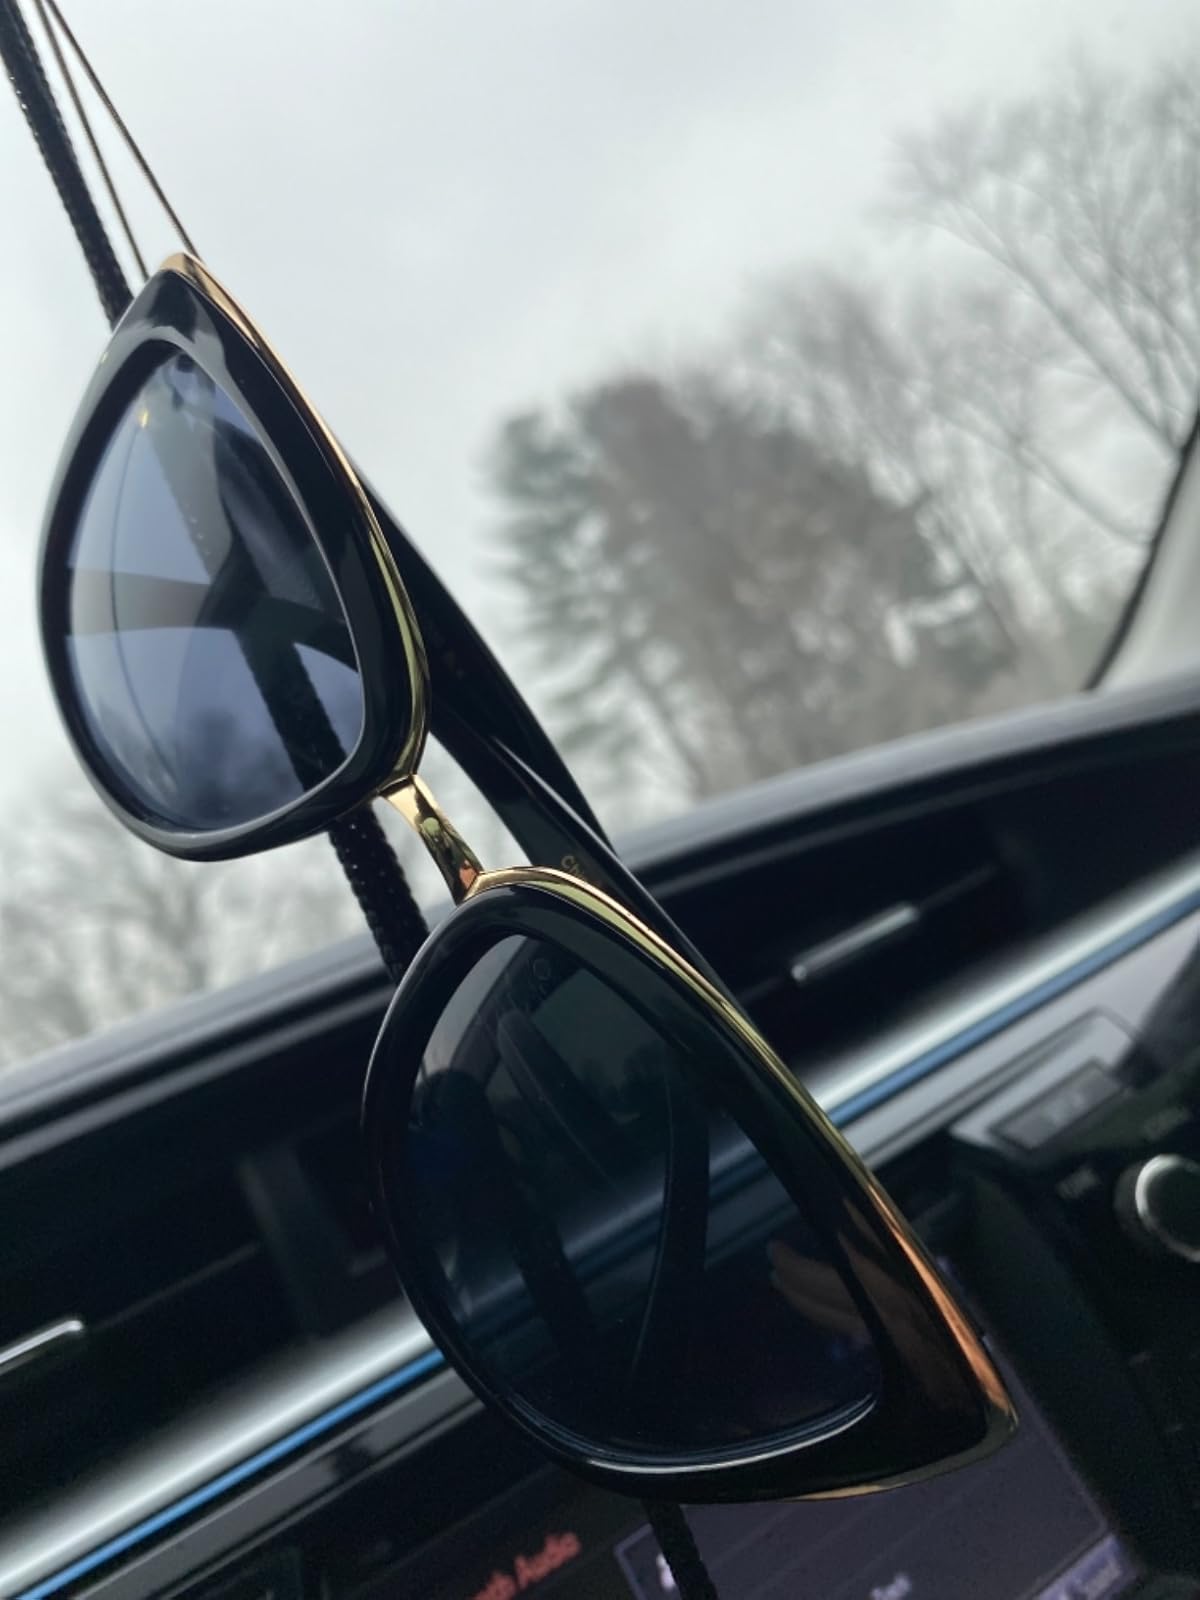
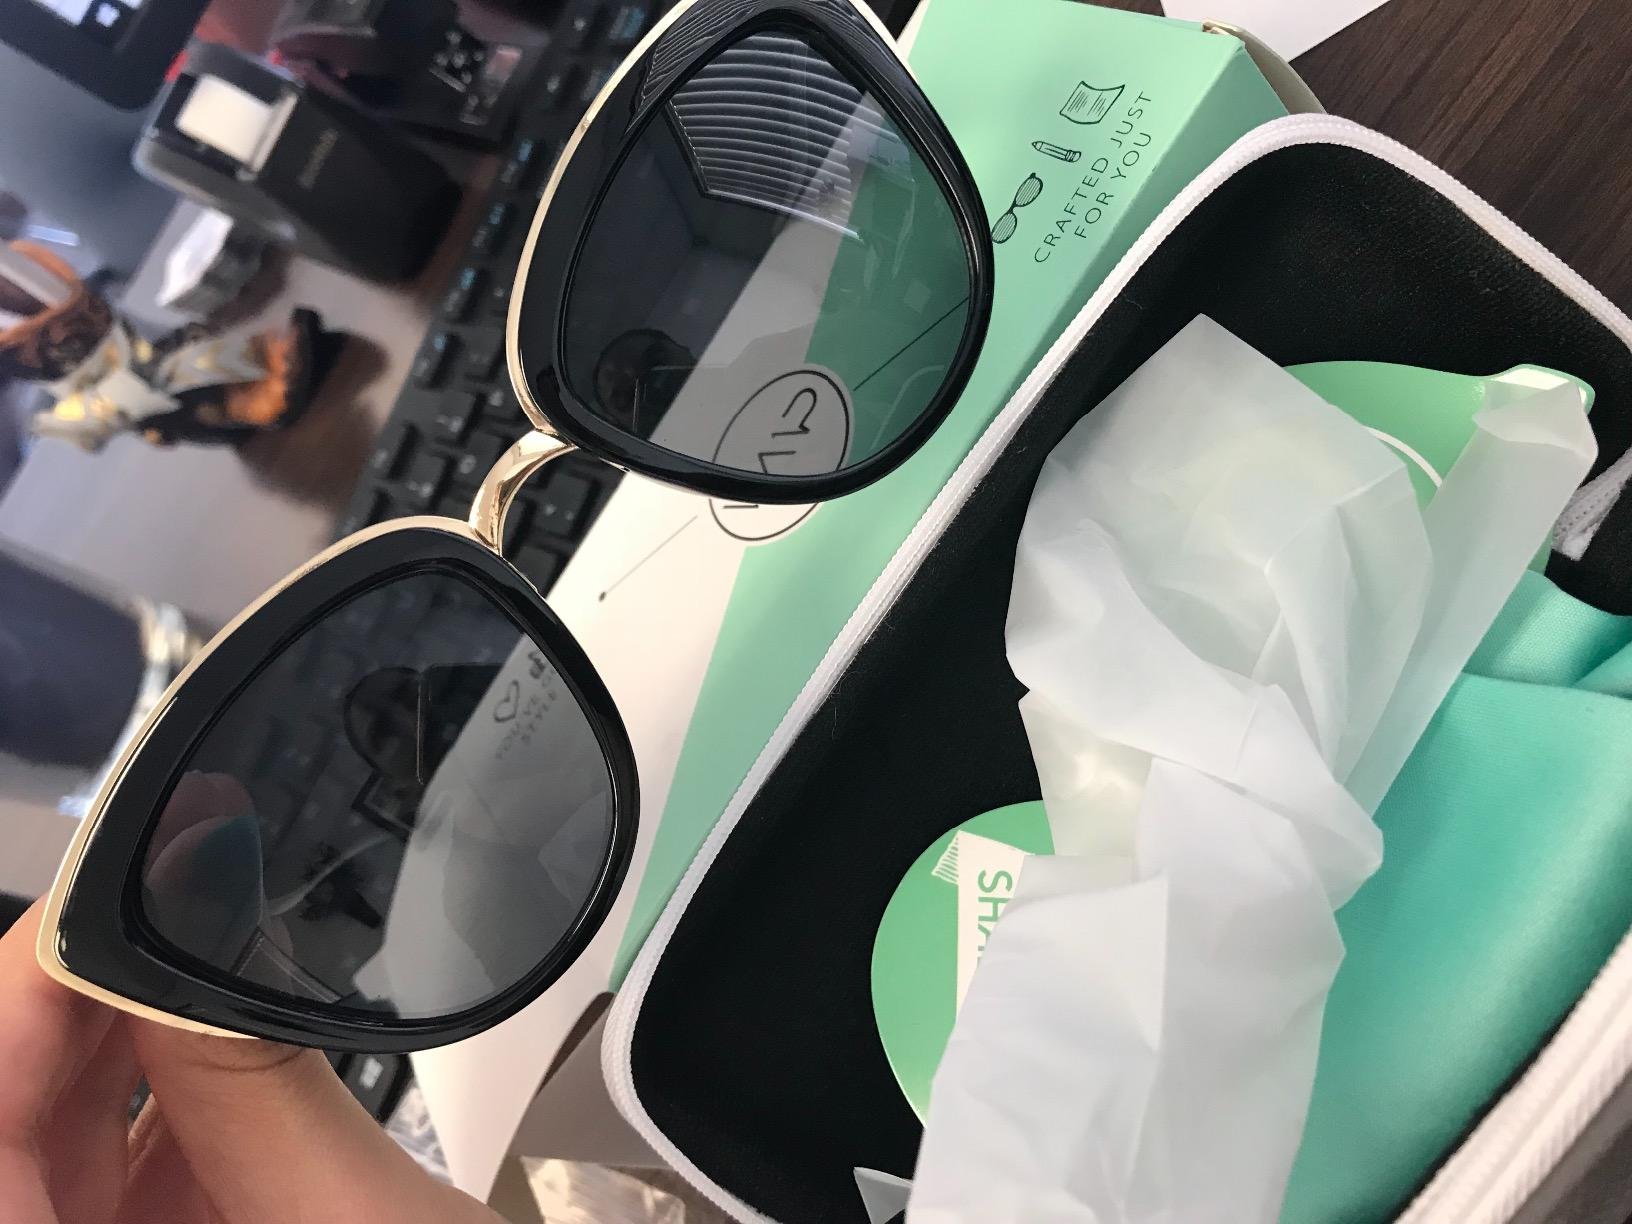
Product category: accessories_sunglasses
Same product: yes